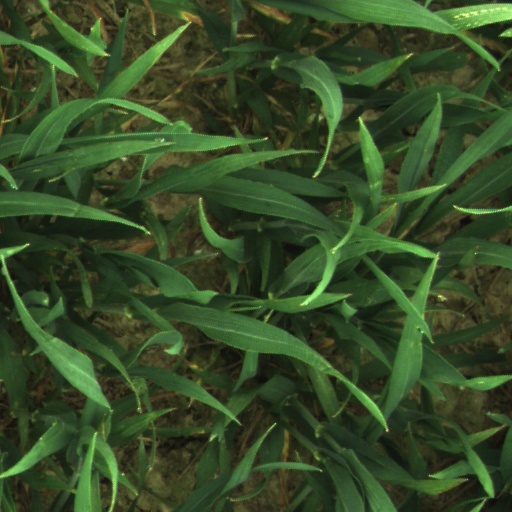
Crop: wheat